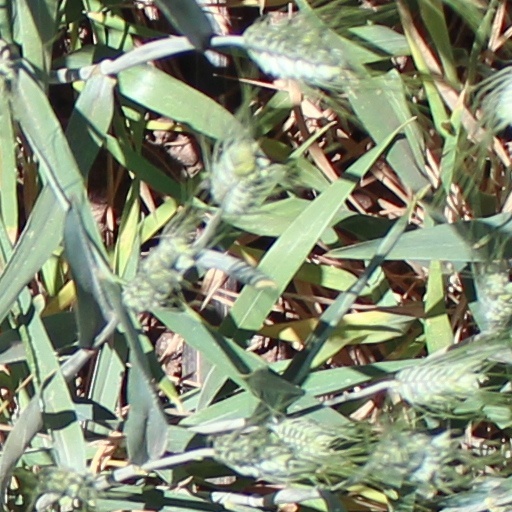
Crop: wheat